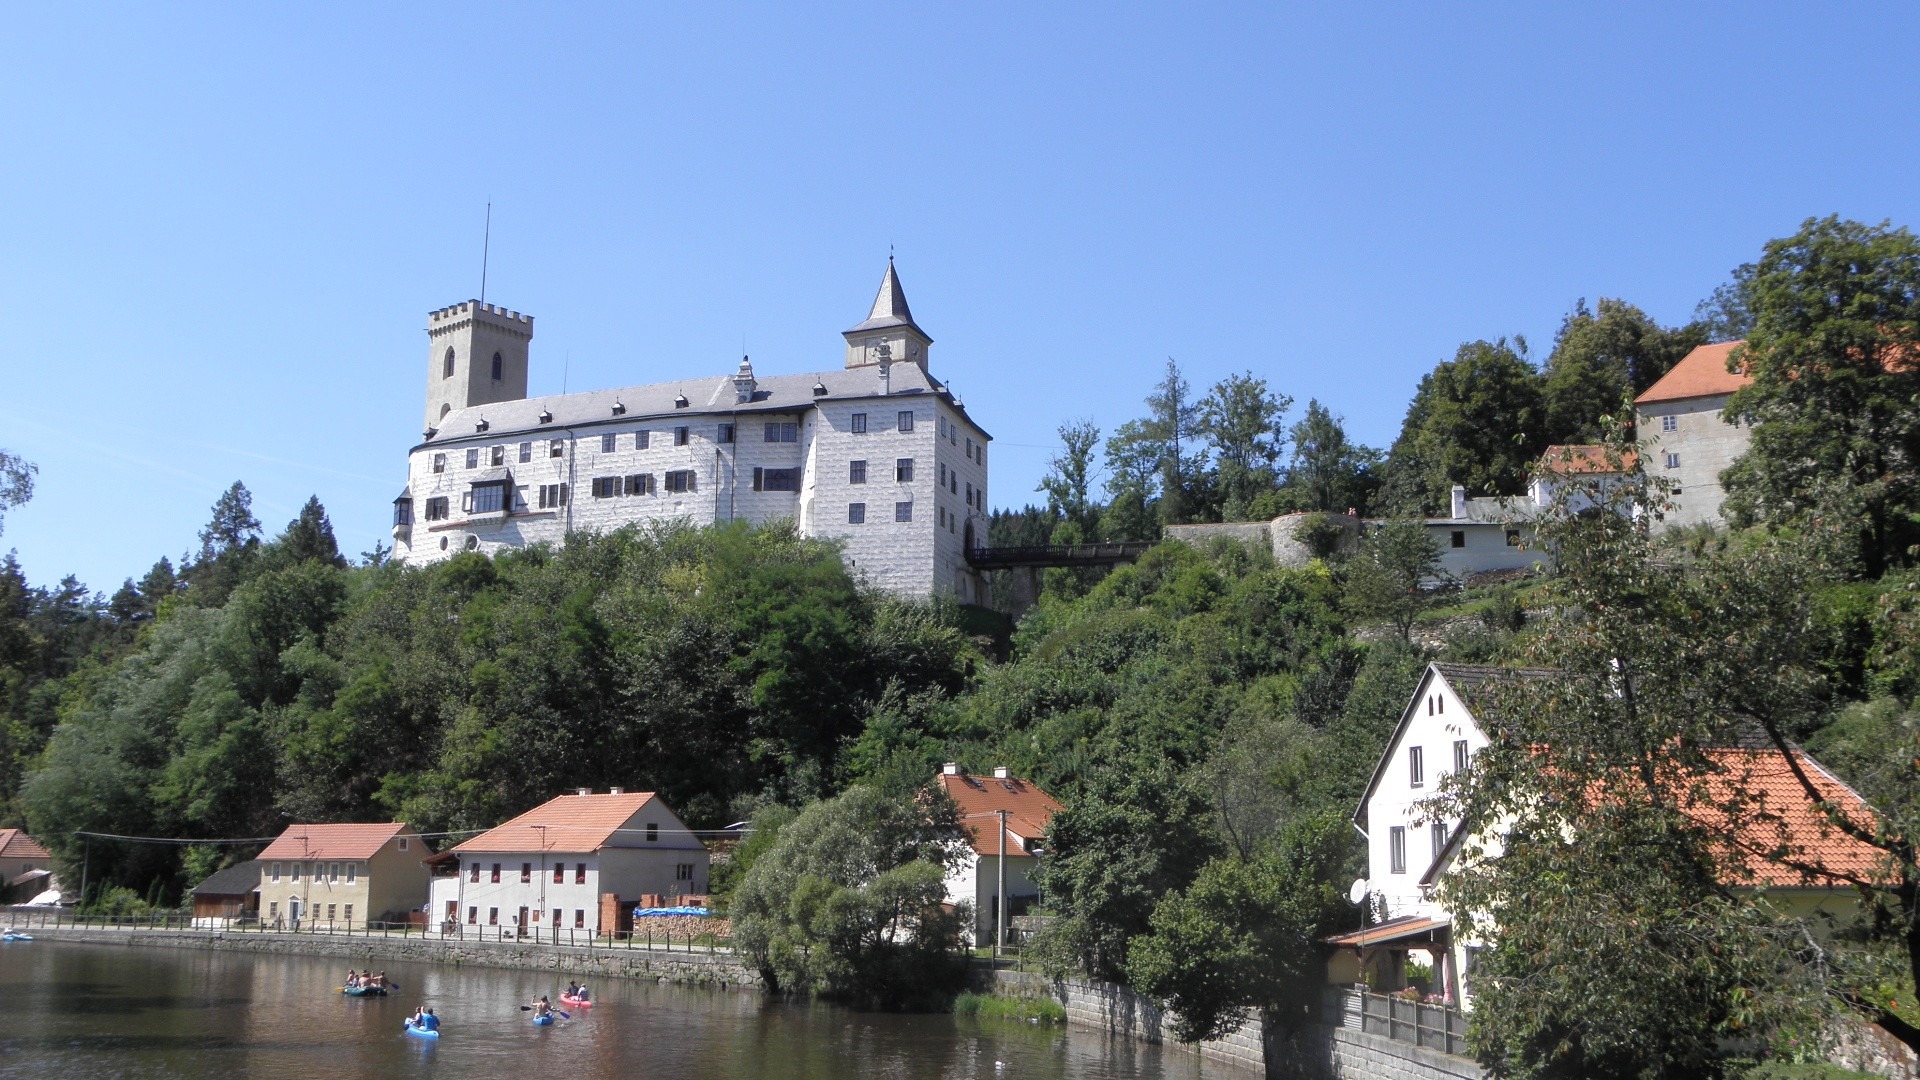
architecture, structure, town, building, chateau, palace, old, city, castle, landmark, historic, tourism, waterway, weathered, design, estate, aged, south bohemia, architecture design, tours, historic site, buquoy